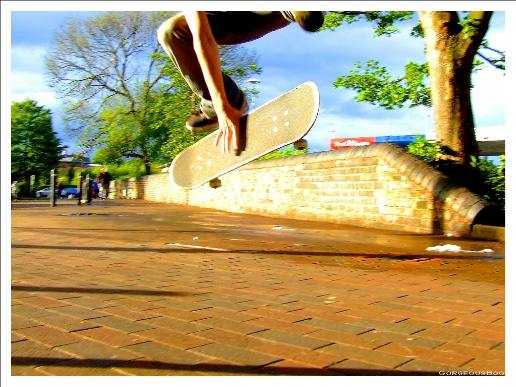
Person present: No